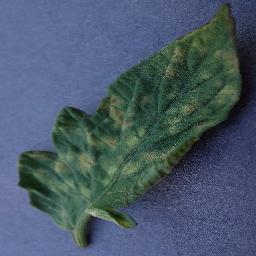
Label: Tomato___Leaf_Mold